Château d'Agonac

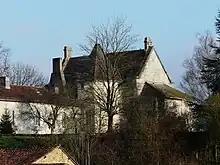
Château d'Agonac

The Château d'Agonac is a former castle, converted into a château, in the "commune" of Agonac in the Dordogne "département" of France.